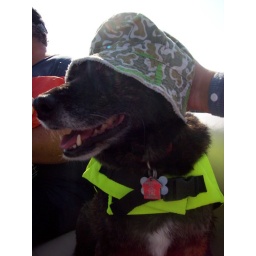
dog in the hat